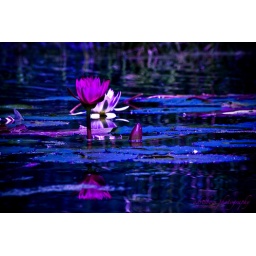
Sesen in blue or pink